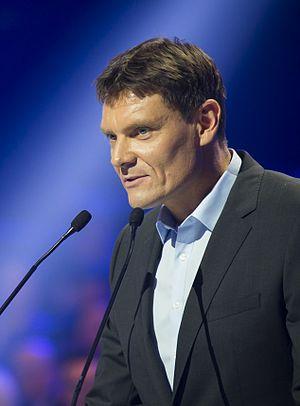
Adam Marek Korol, né le 20 août 1974 à Gdańsk, est un rameur et homme politique polonais.